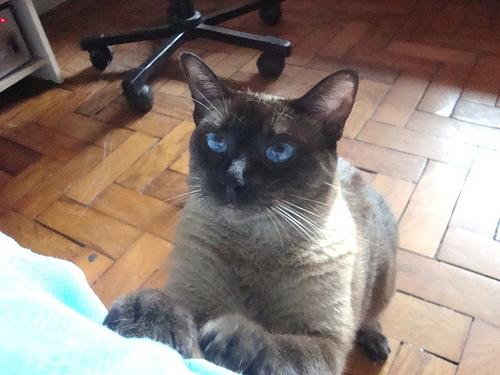
Breed: Siamese